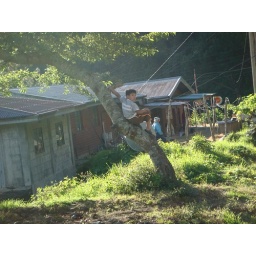
this boy was watching us as we passed him by the road